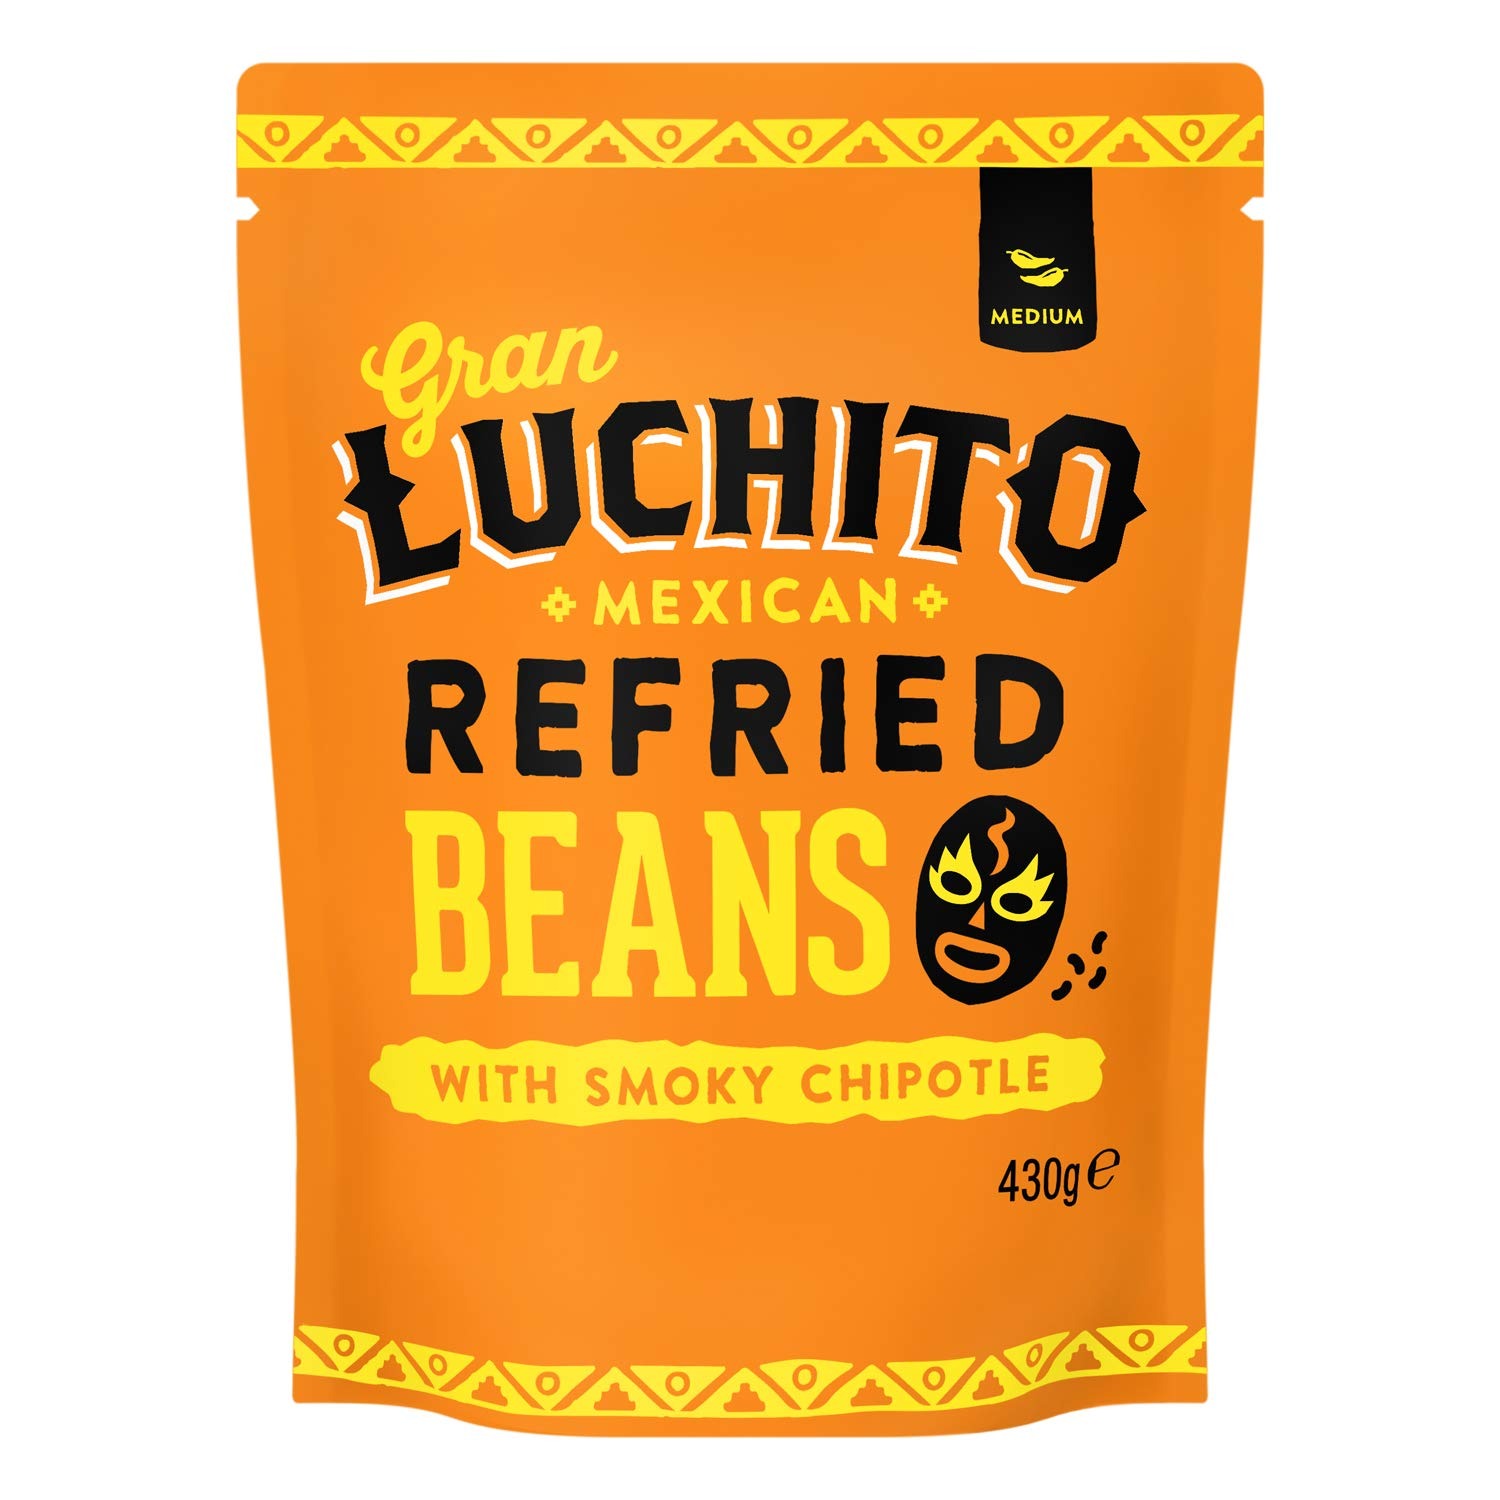
Item Name: Gran Luchito Chipotle Refried Beans (Pack of 1)
Value: 1.0
Unit: Count

Price: 10